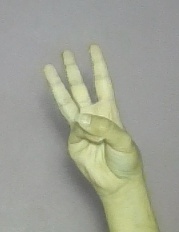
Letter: thaa